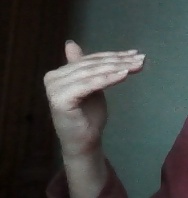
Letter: khaa